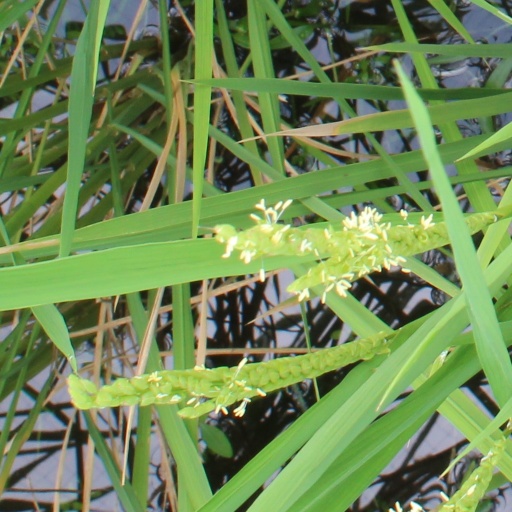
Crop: rice